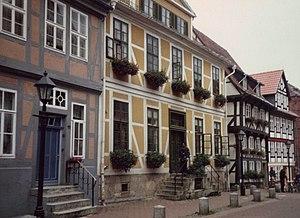
Maisons à colombages du 17e et 18e siècle dans le quartier Neustadt.